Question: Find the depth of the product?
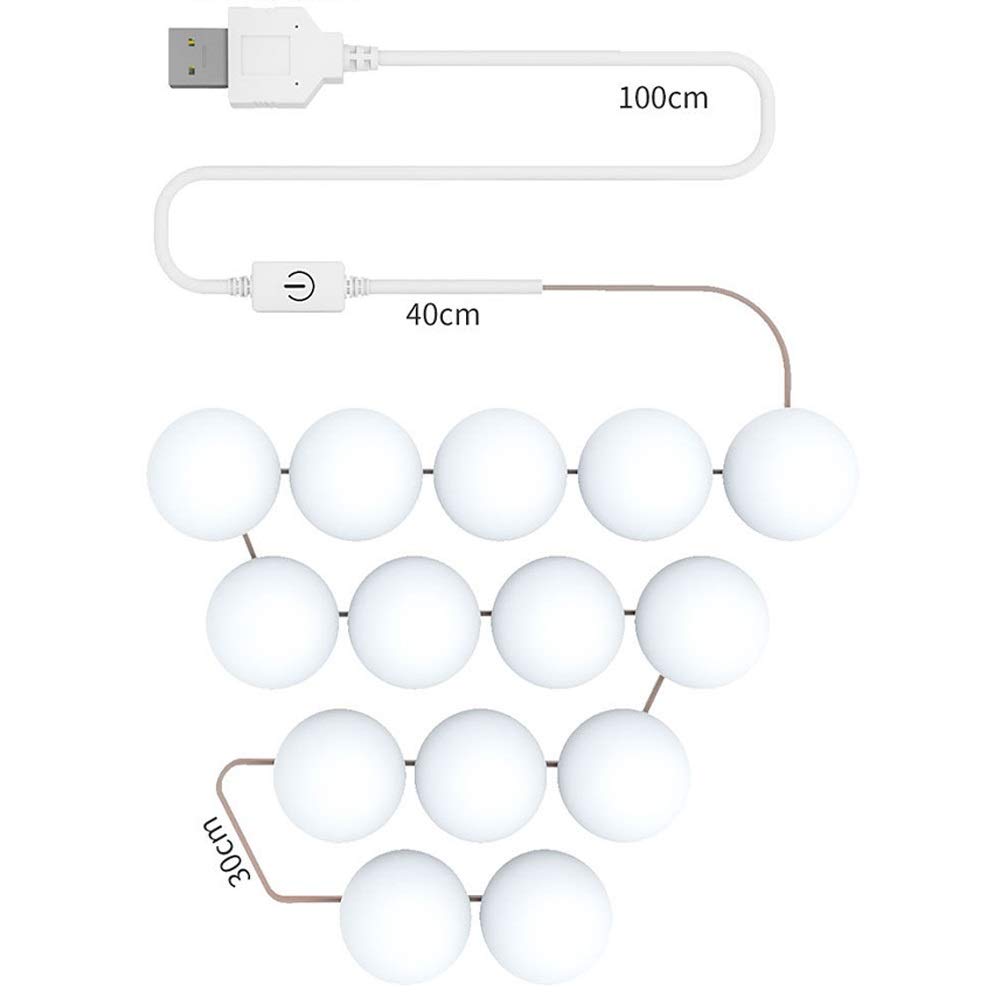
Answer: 40.0 centimetre